Mark McDonald (politician)

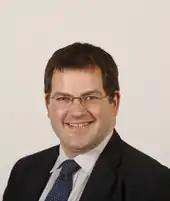

Mark McDonald (born 7 June 1980) is a Scottish politician who was the Member of the Scottish Parliament (MSP) for the Aberdeen Donside constituency from 2013 to 2021, having previously represented the North East Scotland region between 5 May 2011 and 14 May 2013. Formerly a Scottish National Party politician and Minister for Childcare and Early Years in the Scottish Government, he was suspended by the SNP in November 2017 following allegations of inappropriate behaviour against several women. Following a party investigation, the claims were substantiated,